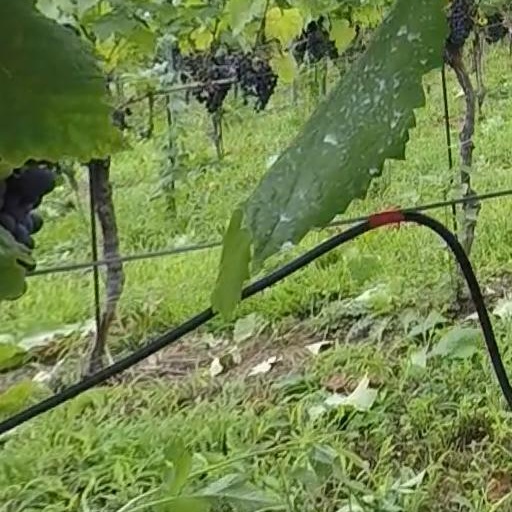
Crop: grape